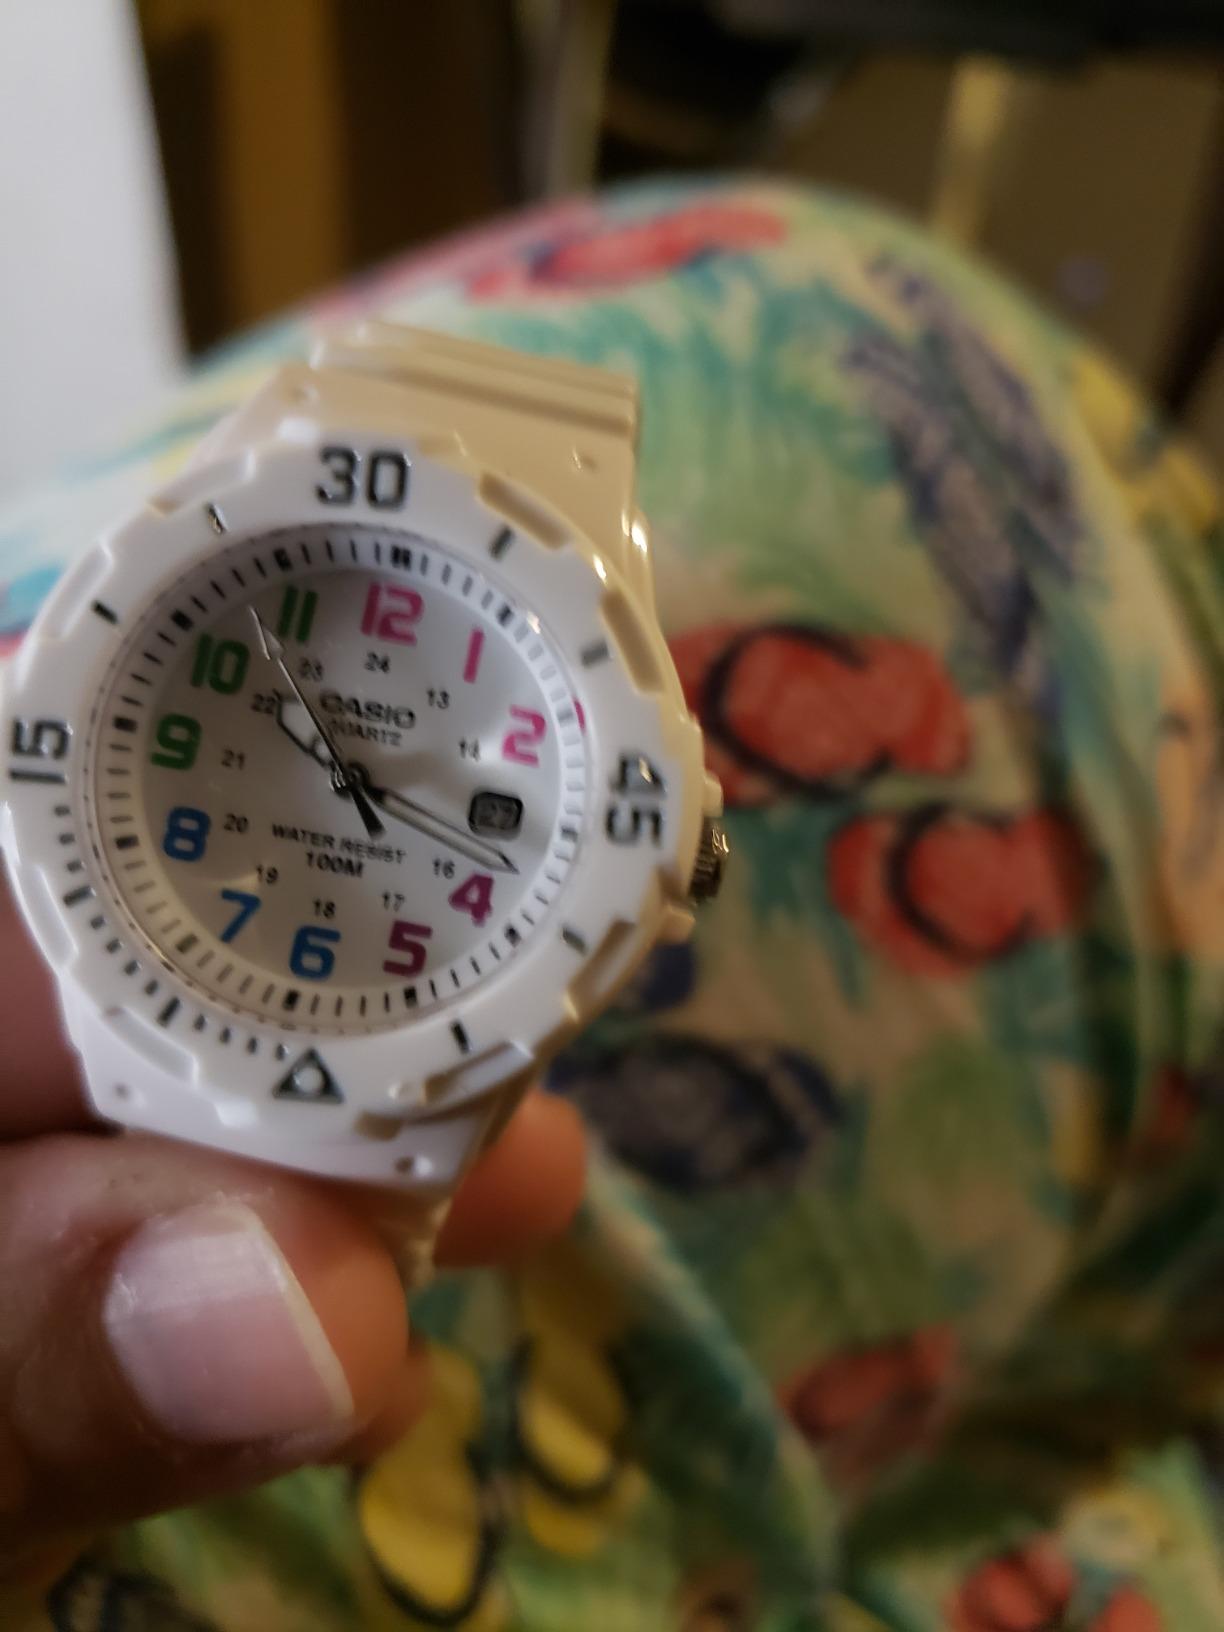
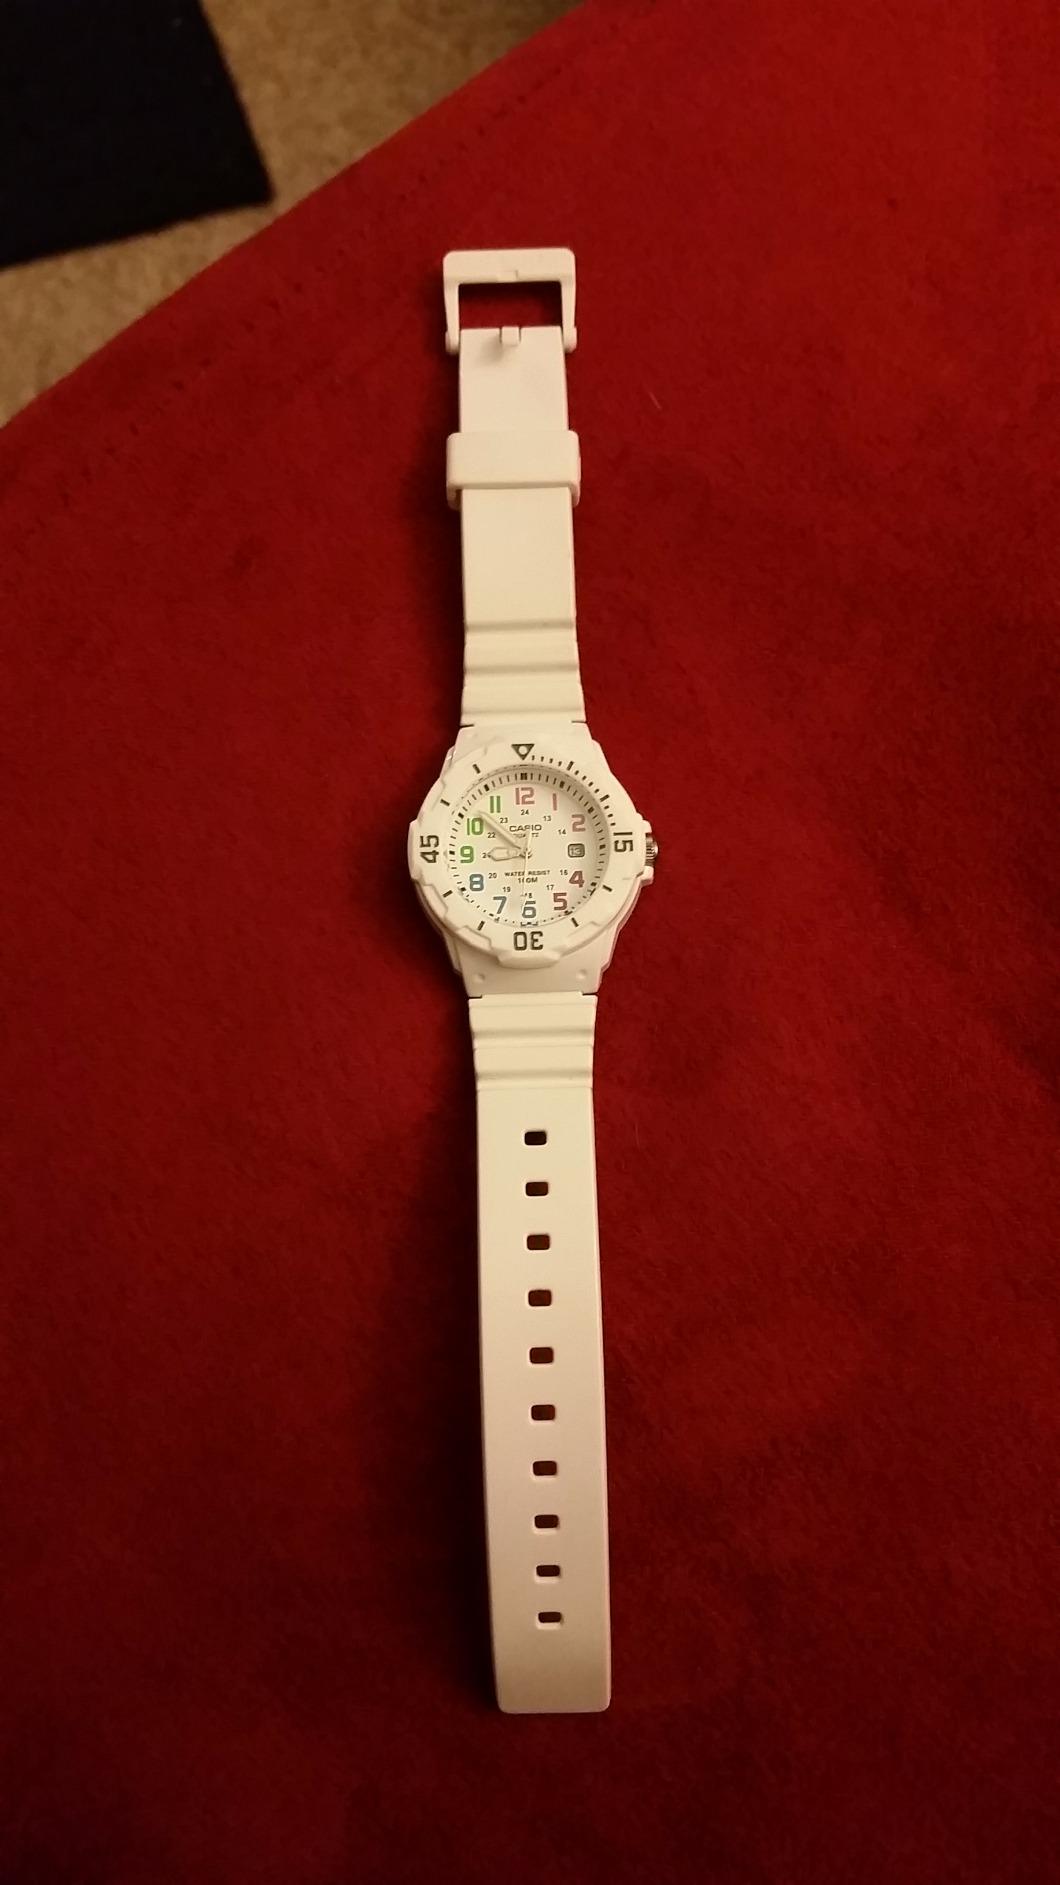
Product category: accessories_watch
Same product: yes